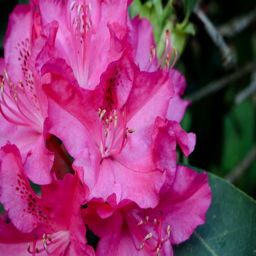
a space for beautiful flowers collecting the moments